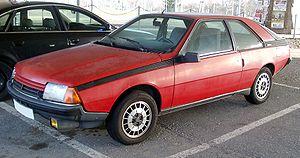
La Renault Fuego est un coupé à quatre places présenté lors du Salon de Genève en mars 1980 en remplacement des 15 et 17.